Danny Flynn (printer)

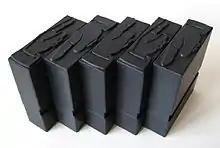

Flynn's work has been exhibited internationally since 1995 from America to Japan, in London, New York, Tokyo and San Francisco, and in galleries such as The Tate, The Saatchi Gallery, The Barbican Centre, MoDA, Chaucer Centre and Ketchum Pleon. His work has also been exhibited in public spaces such as Waterstones and Selfridges.